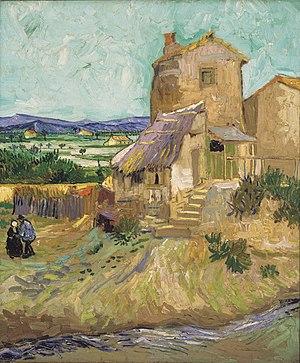
Cet article dresse une liste des quartiers de la ville d'Arles qui sont au nombre de neuf.
Liste des tableaux de Vincent van Gogh. Van Gogh a produit plus de 2 000 œuvres d'art dont environ 900 tableaux et 1 100 dessins.